TV tray table

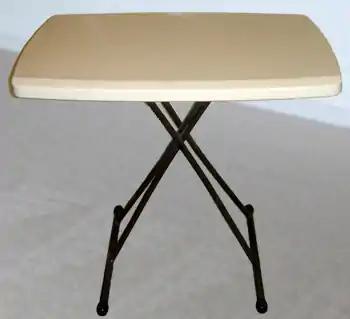
A Lifetime brand TV tray or personal table

A TV tray table, TV dinner tray, TV table, or personal table is a type of collapsible furniture that functions as a small and easily portable, folding table. These small tables were originally designed to be a surface from which one could eat a meal while watching television. The phrase tray-table can also refer to a fold-away tray, such as those found in front of airline seats.